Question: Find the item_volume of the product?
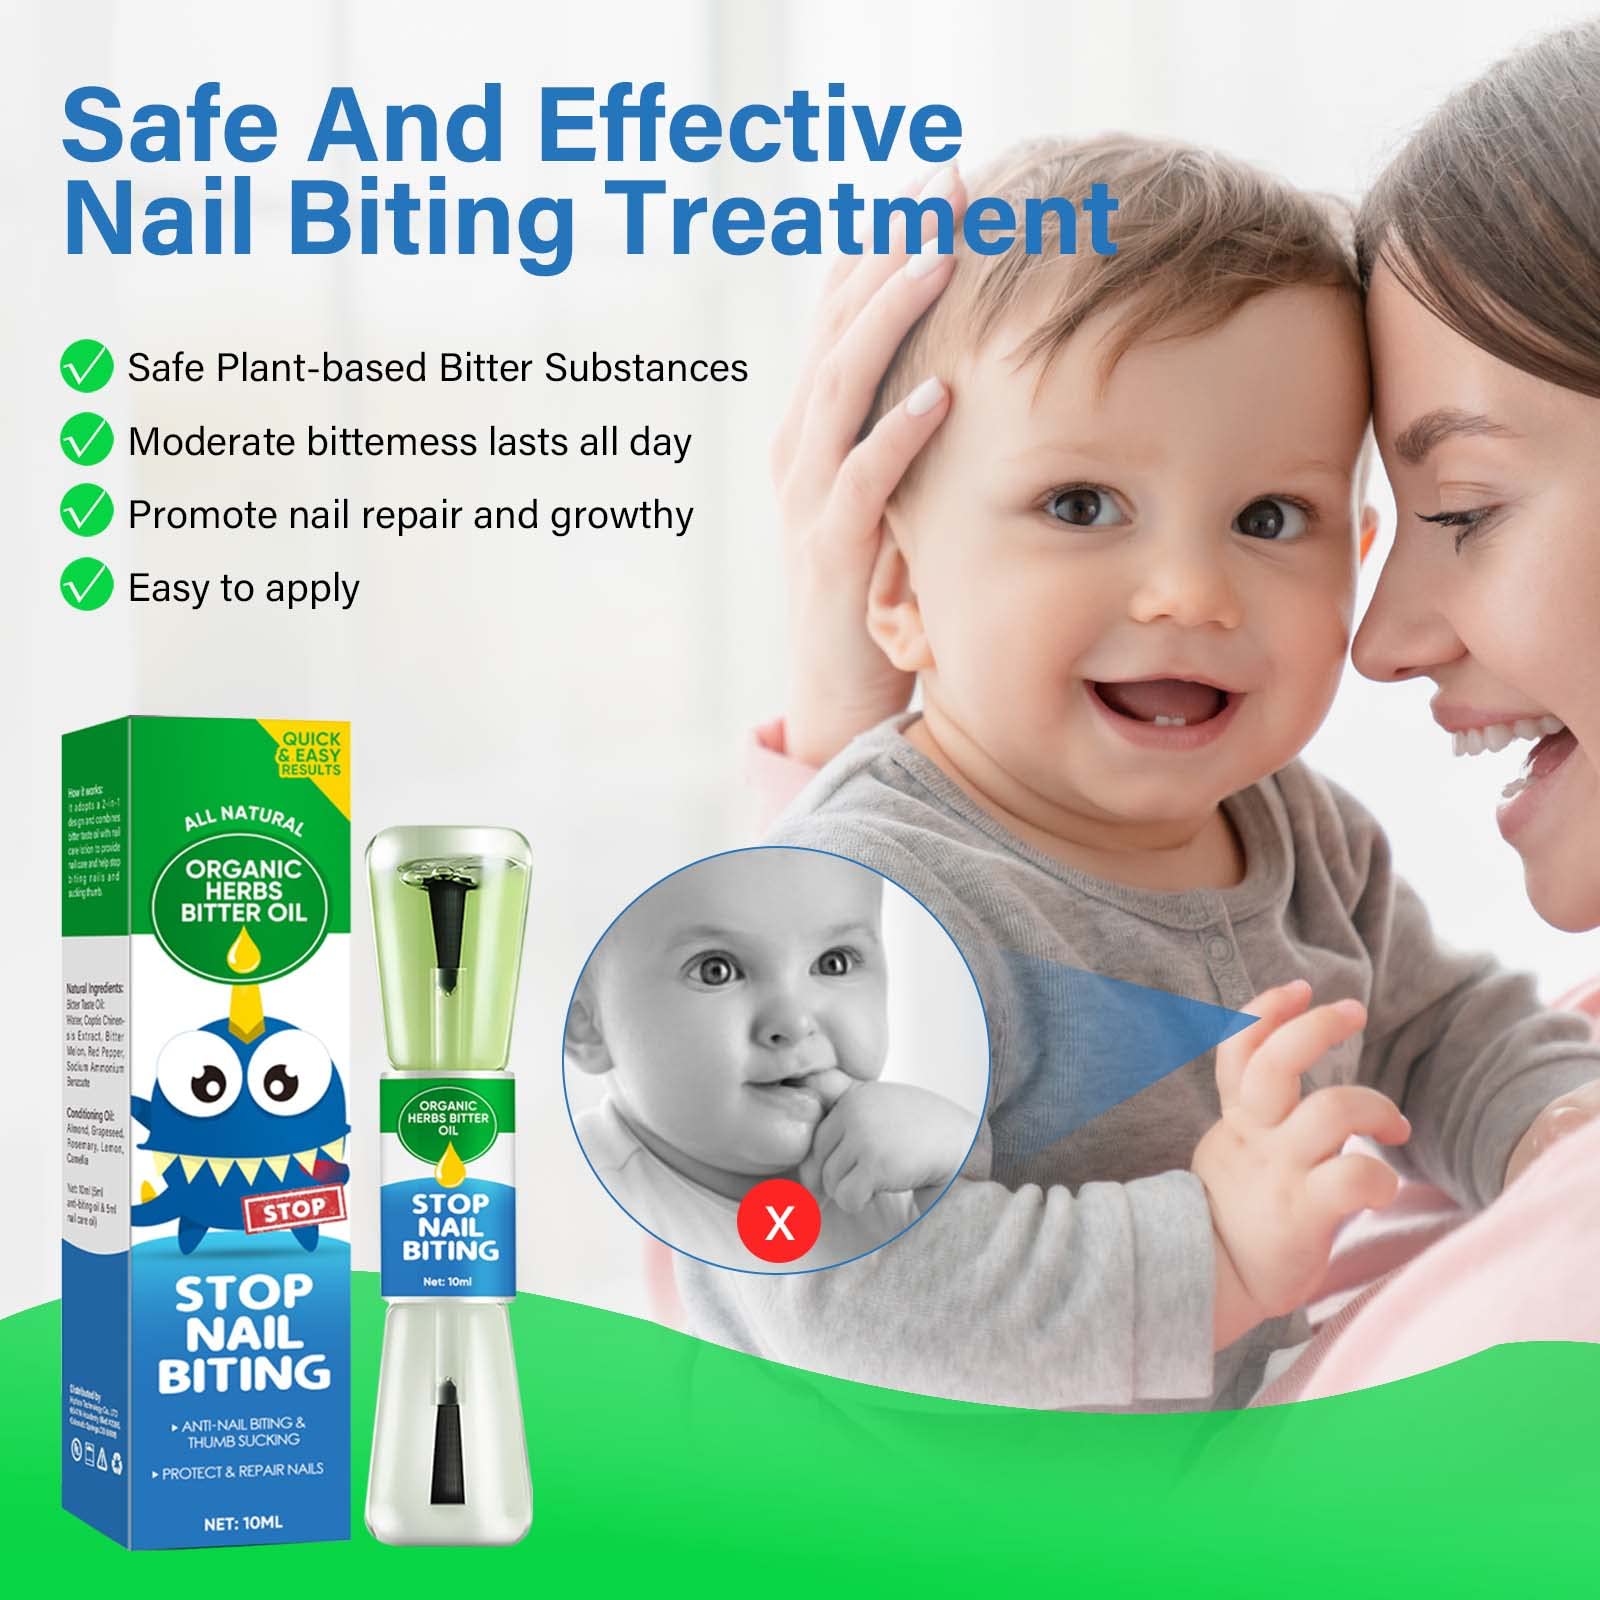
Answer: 10.0 millilitre